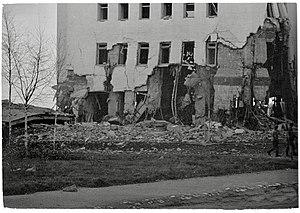
La Mairie de Kemi est un bâtiment situé à Kemi en Finlande.